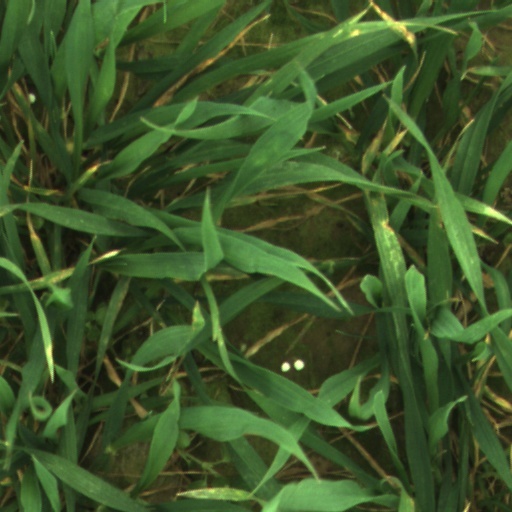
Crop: wheat